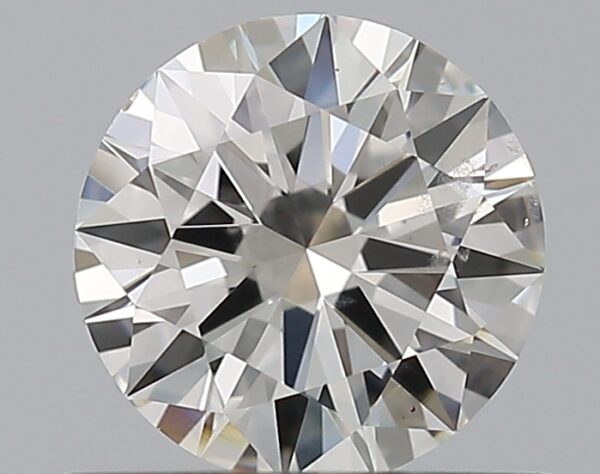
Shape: round
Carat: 0.59
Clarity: SI1
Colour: H
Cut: EX
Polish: EX
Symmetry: EX
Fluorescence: N
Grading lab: GIA
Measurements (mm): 5.42 x 5.45 x 3.25